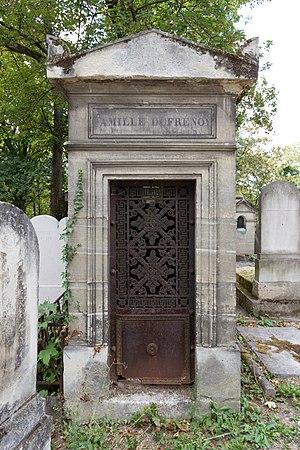
Adélaïde-Gillette Dufrénoy, née Billet, est une poétesse française.